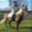
Label: horse